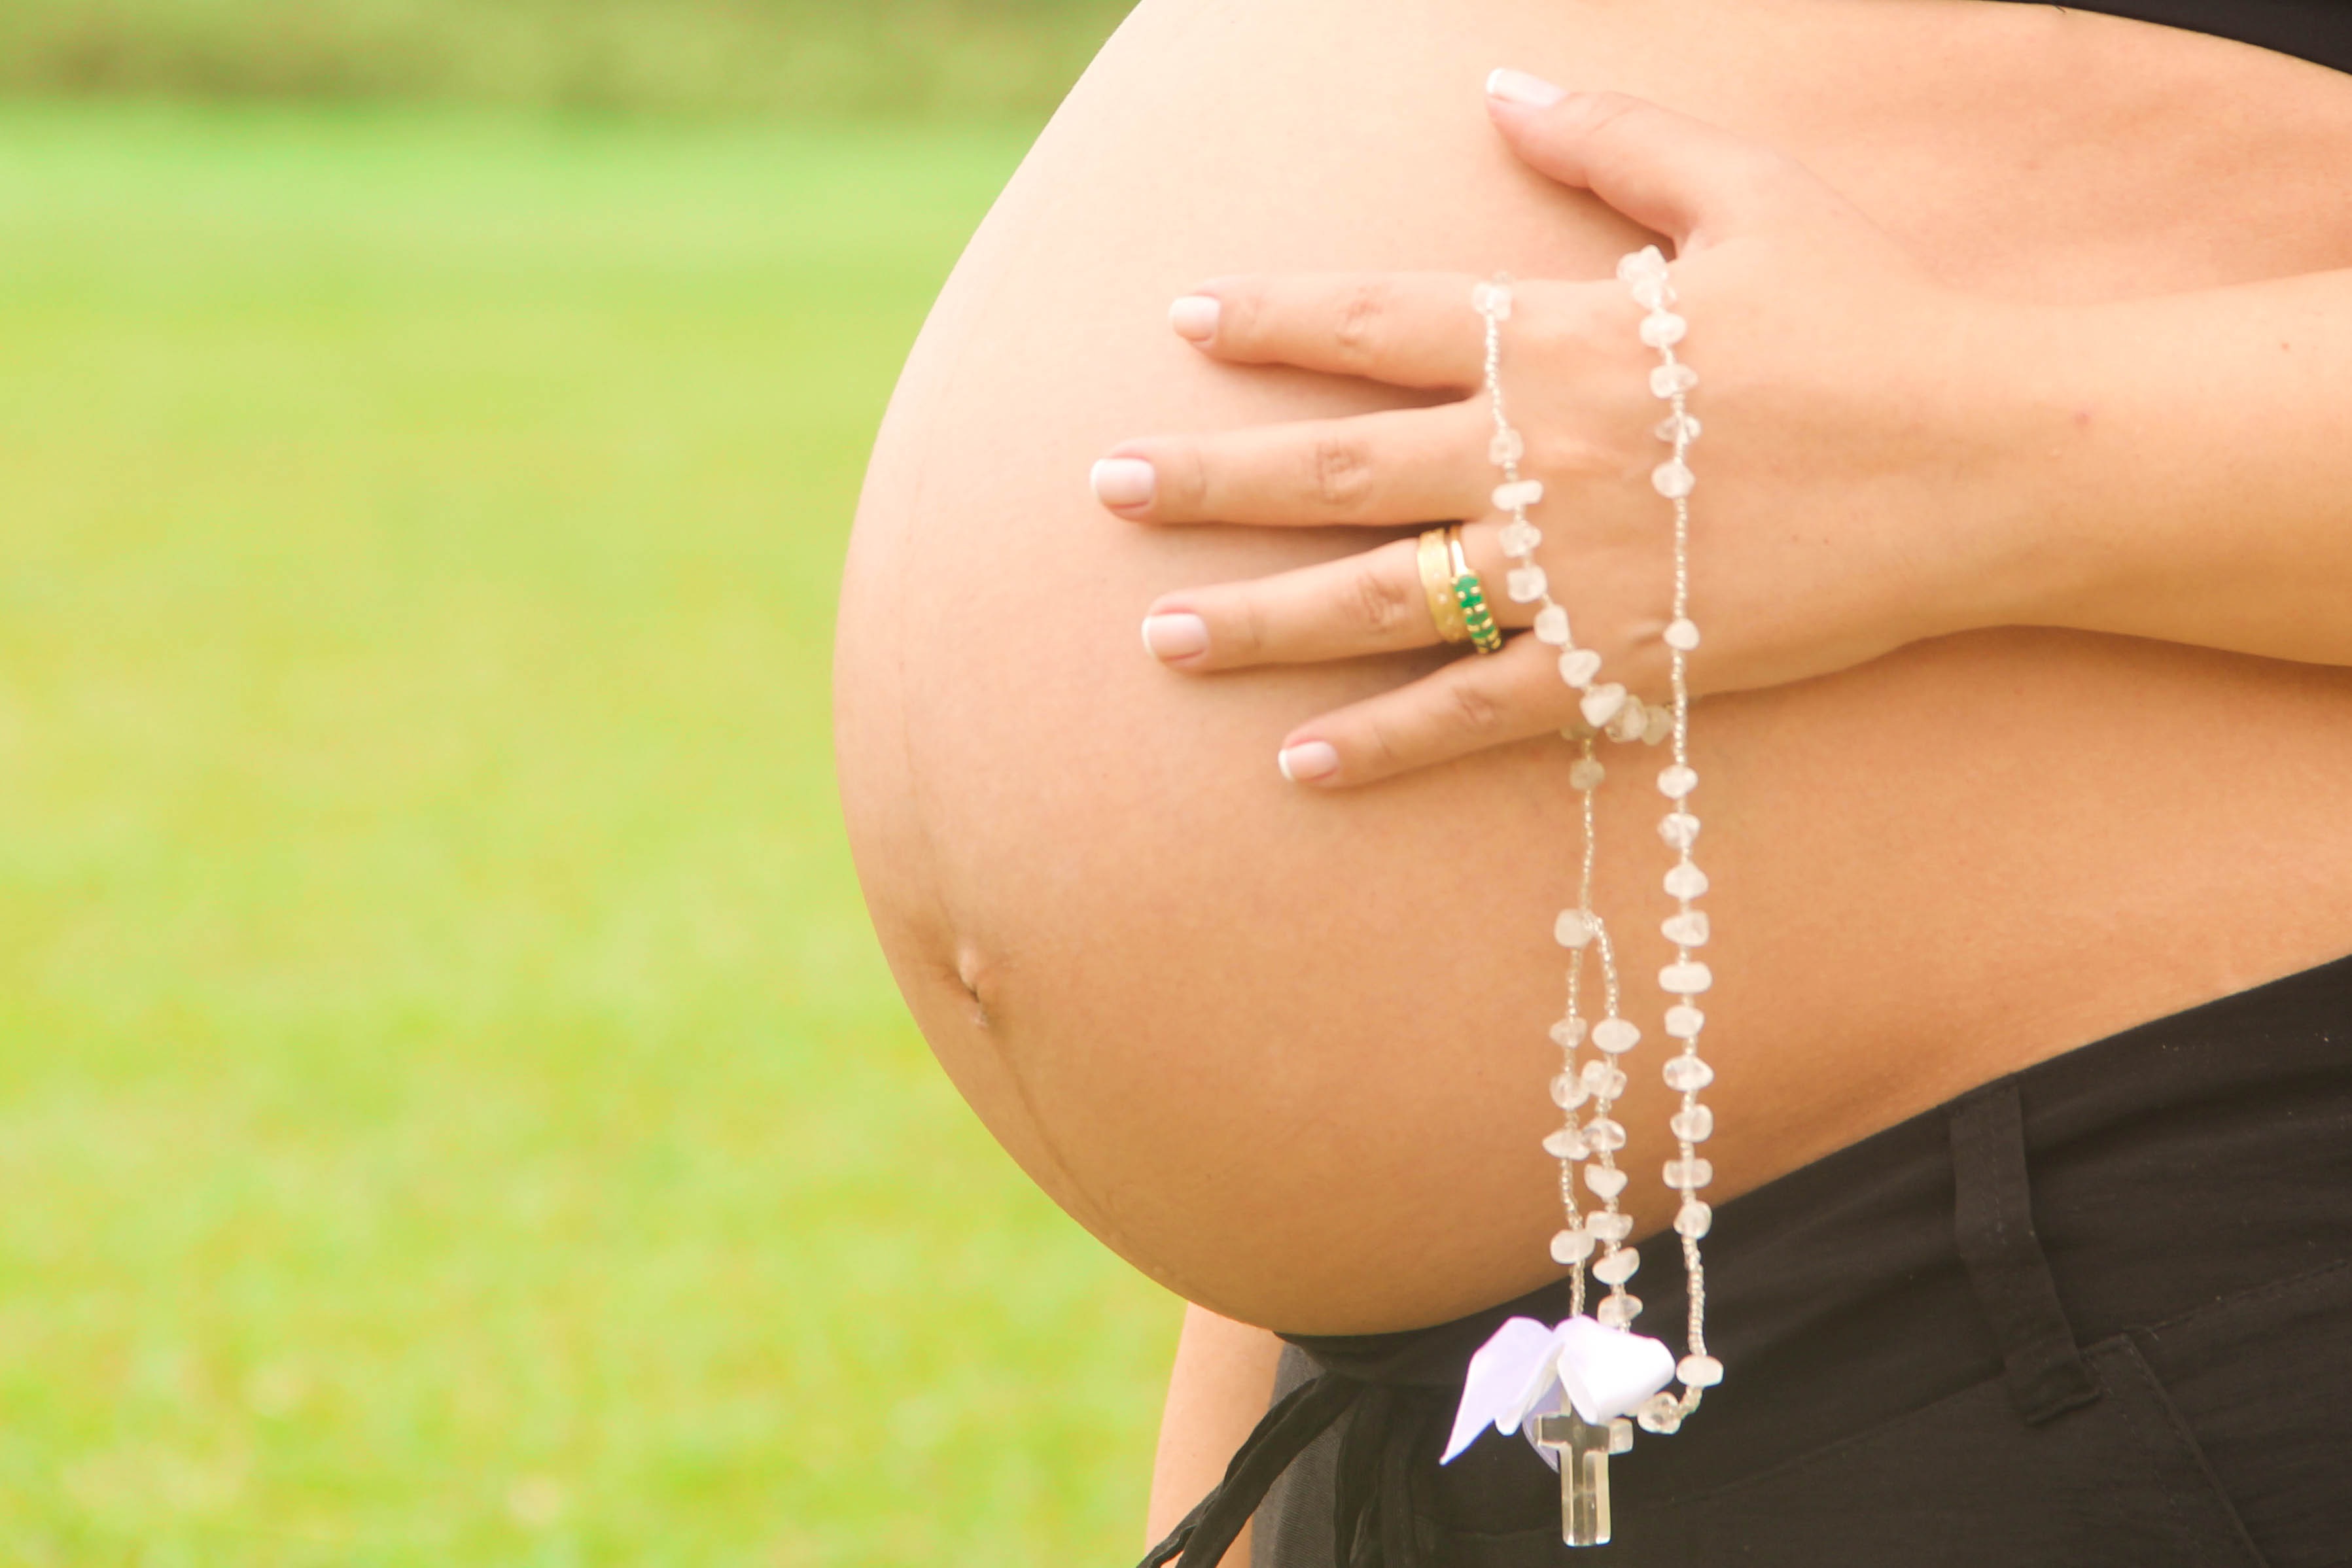
hand, person, woman, wind, looking, female, young, lady, arm, long hair, pregnancy, jewellery, posing, outdoors, family, happy, pregnant, belly, beautiful, fairy, tender, attractive, elegance, pregnant woman, future mother, expecting a baby, fashion accessory